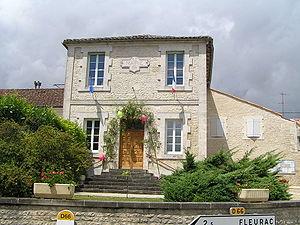
mairie de Vaux-Rouillac
Vaux-Rouillac est une commune du Sud-Ouest de la France, située dans le département de la Charente.